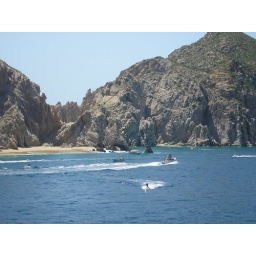
beach by the rocks